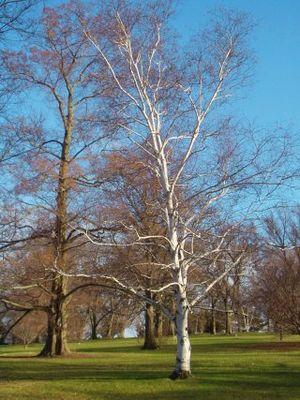
photographie d'un bouleau dans l'Arnold Arborétum à Jamaica Plain, Massachusetts.
L'arboretum Arnold est un arboretum situé à Boston dans les quartiers de Jamaica Plain et Roslindale, qui s'étend sur 114 hectares. Ce parc a été fondé en 1872 dans le cadre d'un partenariat public-privé entre la ville de Boston et l'université Harvard. Il a été dessiné en collaboration avec l'architecte-paysagiste américain, Frederick Law Olmsted. Il constitue un maillon important de l’Emerald Necklace qui relie les différents parcs publics de la ville.